Karelia

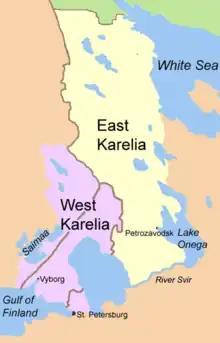
East Karelia and West Karelia with 1939 and 1940–1947 borders. They are also known as Russian Karelia and Finnish Karelia, respectively.

Karelia stretches from the White Sea coast to the Gulf of Finland. It contains the two largest lakes in Europe, Lake Ladoga and Lake Onega. The Karelian Isthmus is located between the Gulf of Finland and Lake Ladoga. The highest point of Karelia, the high Nuorunen, is located on the Russian side of the Maanselkä hill region.